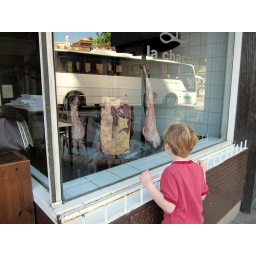
Sam looking in a restaurant window at cooking meat; a tour bus reflected in the window and behind it, Recoleta Cemetery.